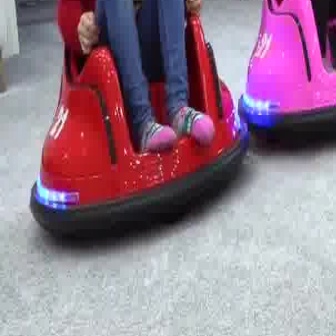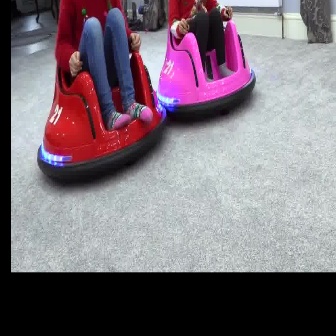
  Please identify the target specified by the bounding box [29,17,251,239] in the first image and locate it in the second image. Return the coordinates in [x_min,y_min,x_max,y_max] format.
Answer: [37,51,166,181]